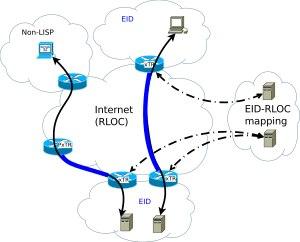
Le Locator/Identifier Separation Protocol désigne un changement de l'architecture Internet qui permet de séparer deux rôles distincts joués par des adresses IP : celui de localisateur et celui d'identificateur. Il est décrit par la RFC 6830 et a été originellement proposé par Cisco en 2009.